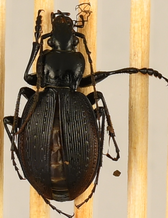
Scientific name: Carabus goryi
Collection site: Mountain Lake Biological Station NEON (MLBS), plot MLBS_009